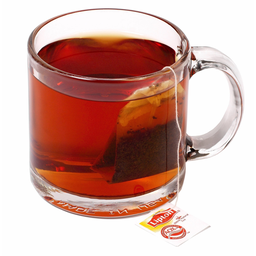
Label: trash